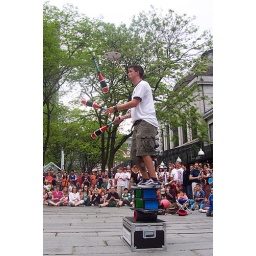
A street performer juggles pins while balancing a spinning plate on a stick in his teeth and standing on a teetering platform.